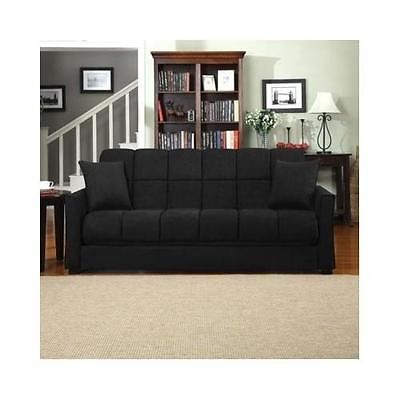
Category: sofa